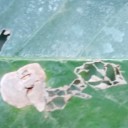
Label: Miner